60 Minutes

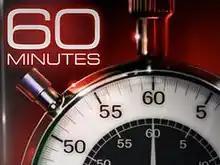

60 Minutes is an American television news magazine broadcast on the CBS television network. Debuting in 1968, the program was created by Don Hewitt and Bill Leonard, who distinguished it from other news programs by using a unique style of reporter-centered investigation. In 2002, "60 Minutes" was ranked number six on "TV Guide"s list of the "50 Greatest TV Shows of All Time", and in 2013, it was ranked number 24 on the magazine's list of the "60 Best Series of All Time". In 2023, "Variety" ranked "60 Minutes" as the twentieth-greatest TV show of all time. "The New York Times" has called it "one of the most esteemed news magazines on American television".